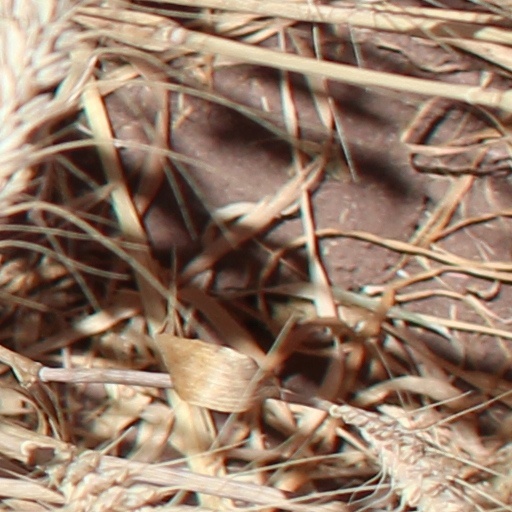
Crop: wheat